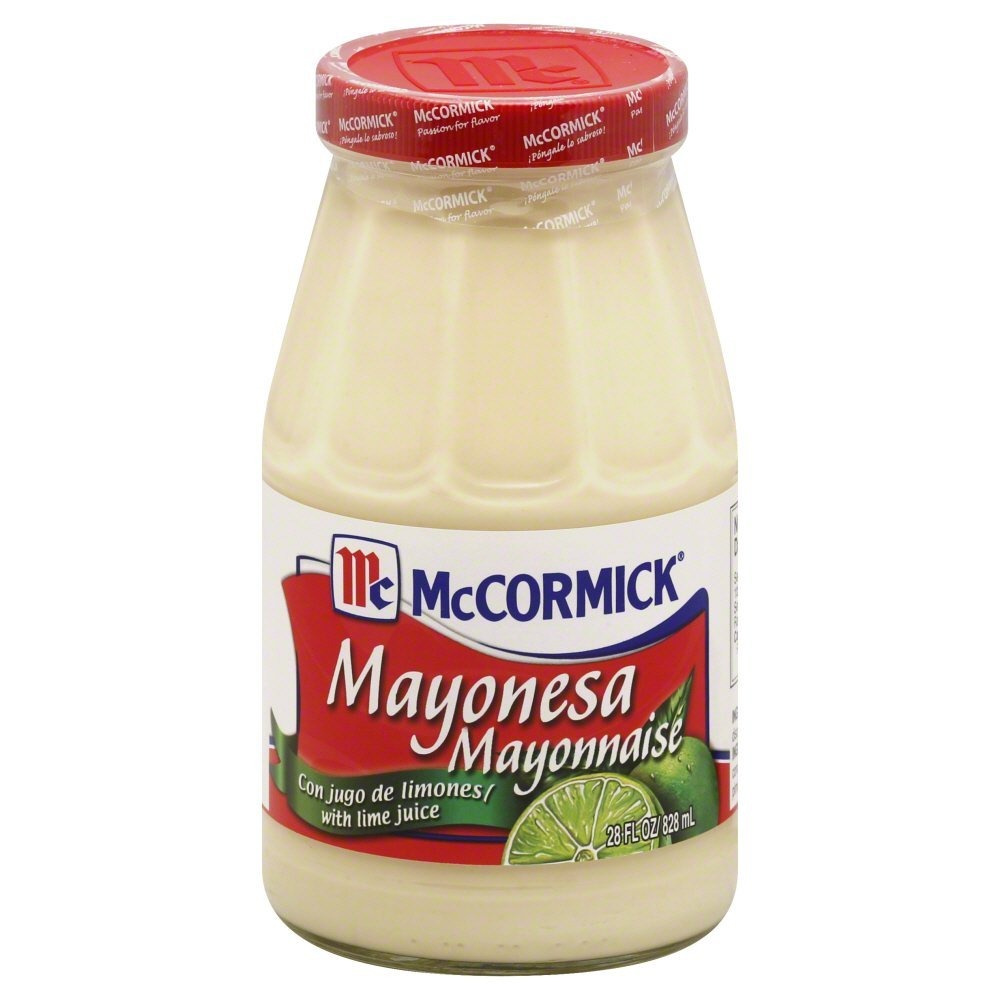
Item Name: Mc Cormick Mayonesa Con Limon
Value: 336.0
Unit: Fl Oz

Price: 6.98